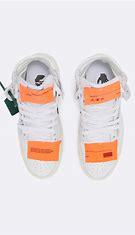
Brand: Off-White
Model: Court 3